Xenia Wickett

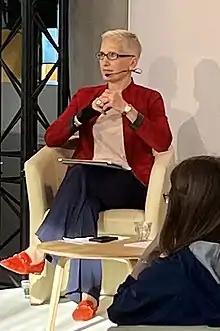
Wickett moderating at the 2022 GMF Brussels Forum

Wickett leads her own business, Wickett Advisory, that helps individuals and institutions make smarter, more informed decisions by gaining a broader perspective on their challenges and opportunities. The organisation achieves this through three key services: a) executive coaching; b) international affairs insights; and c) moderation, facilitation and hosting capabilities.